The Urology Foundation

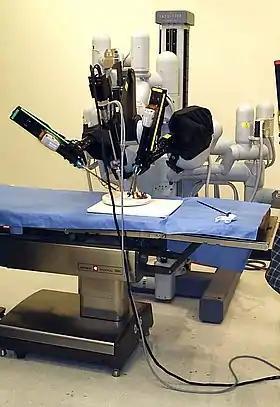
A laparoscopic robotic surgery machine

TUF has sent surgeons to a number of specialist centres around the world to train in new technologies. These have included training in cystectomy and creation of a neobladder in Mansoura in Egypt.